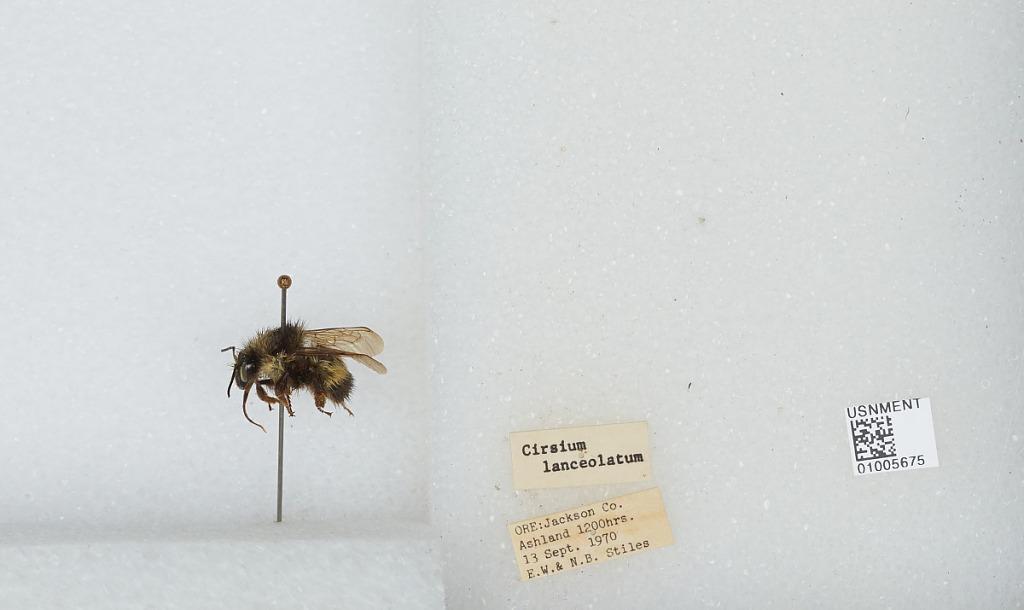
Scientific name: Bombus (Pyrobombus) flavifrons Cresson
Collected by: E. Stiles & N. Stiles
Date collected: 1970-9-13
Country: United States
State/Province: Oregon
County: Jackson
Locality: Ashland
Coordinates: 42.1914, -122.701